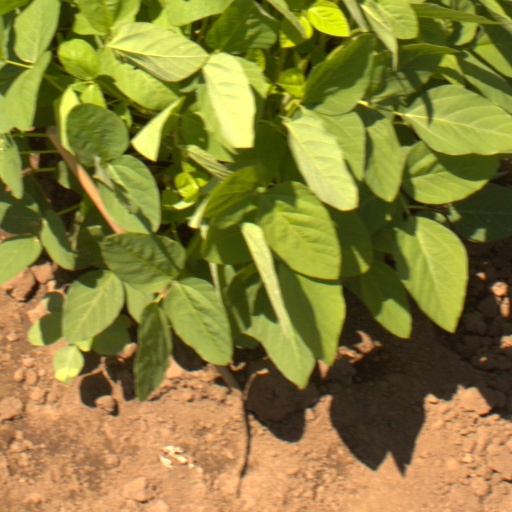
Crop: soybean